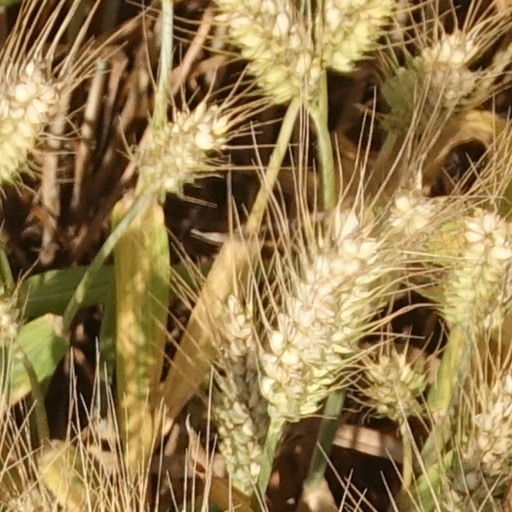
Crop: wheat